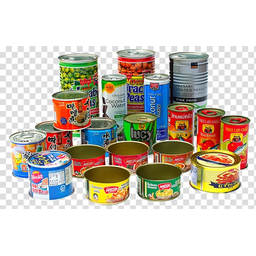
Label: metal